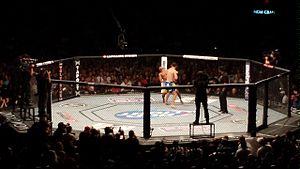
Anderson da Silva,
Christopher James Weidman, né le 17 juin 1984 à Baldwin dans l'État de New York, est un pratiquant professionnel de MMA américain. Bien qu'ayant un parcours en lutte universitaire, il est également ceinture noire de jiu-jitsu brésilien.